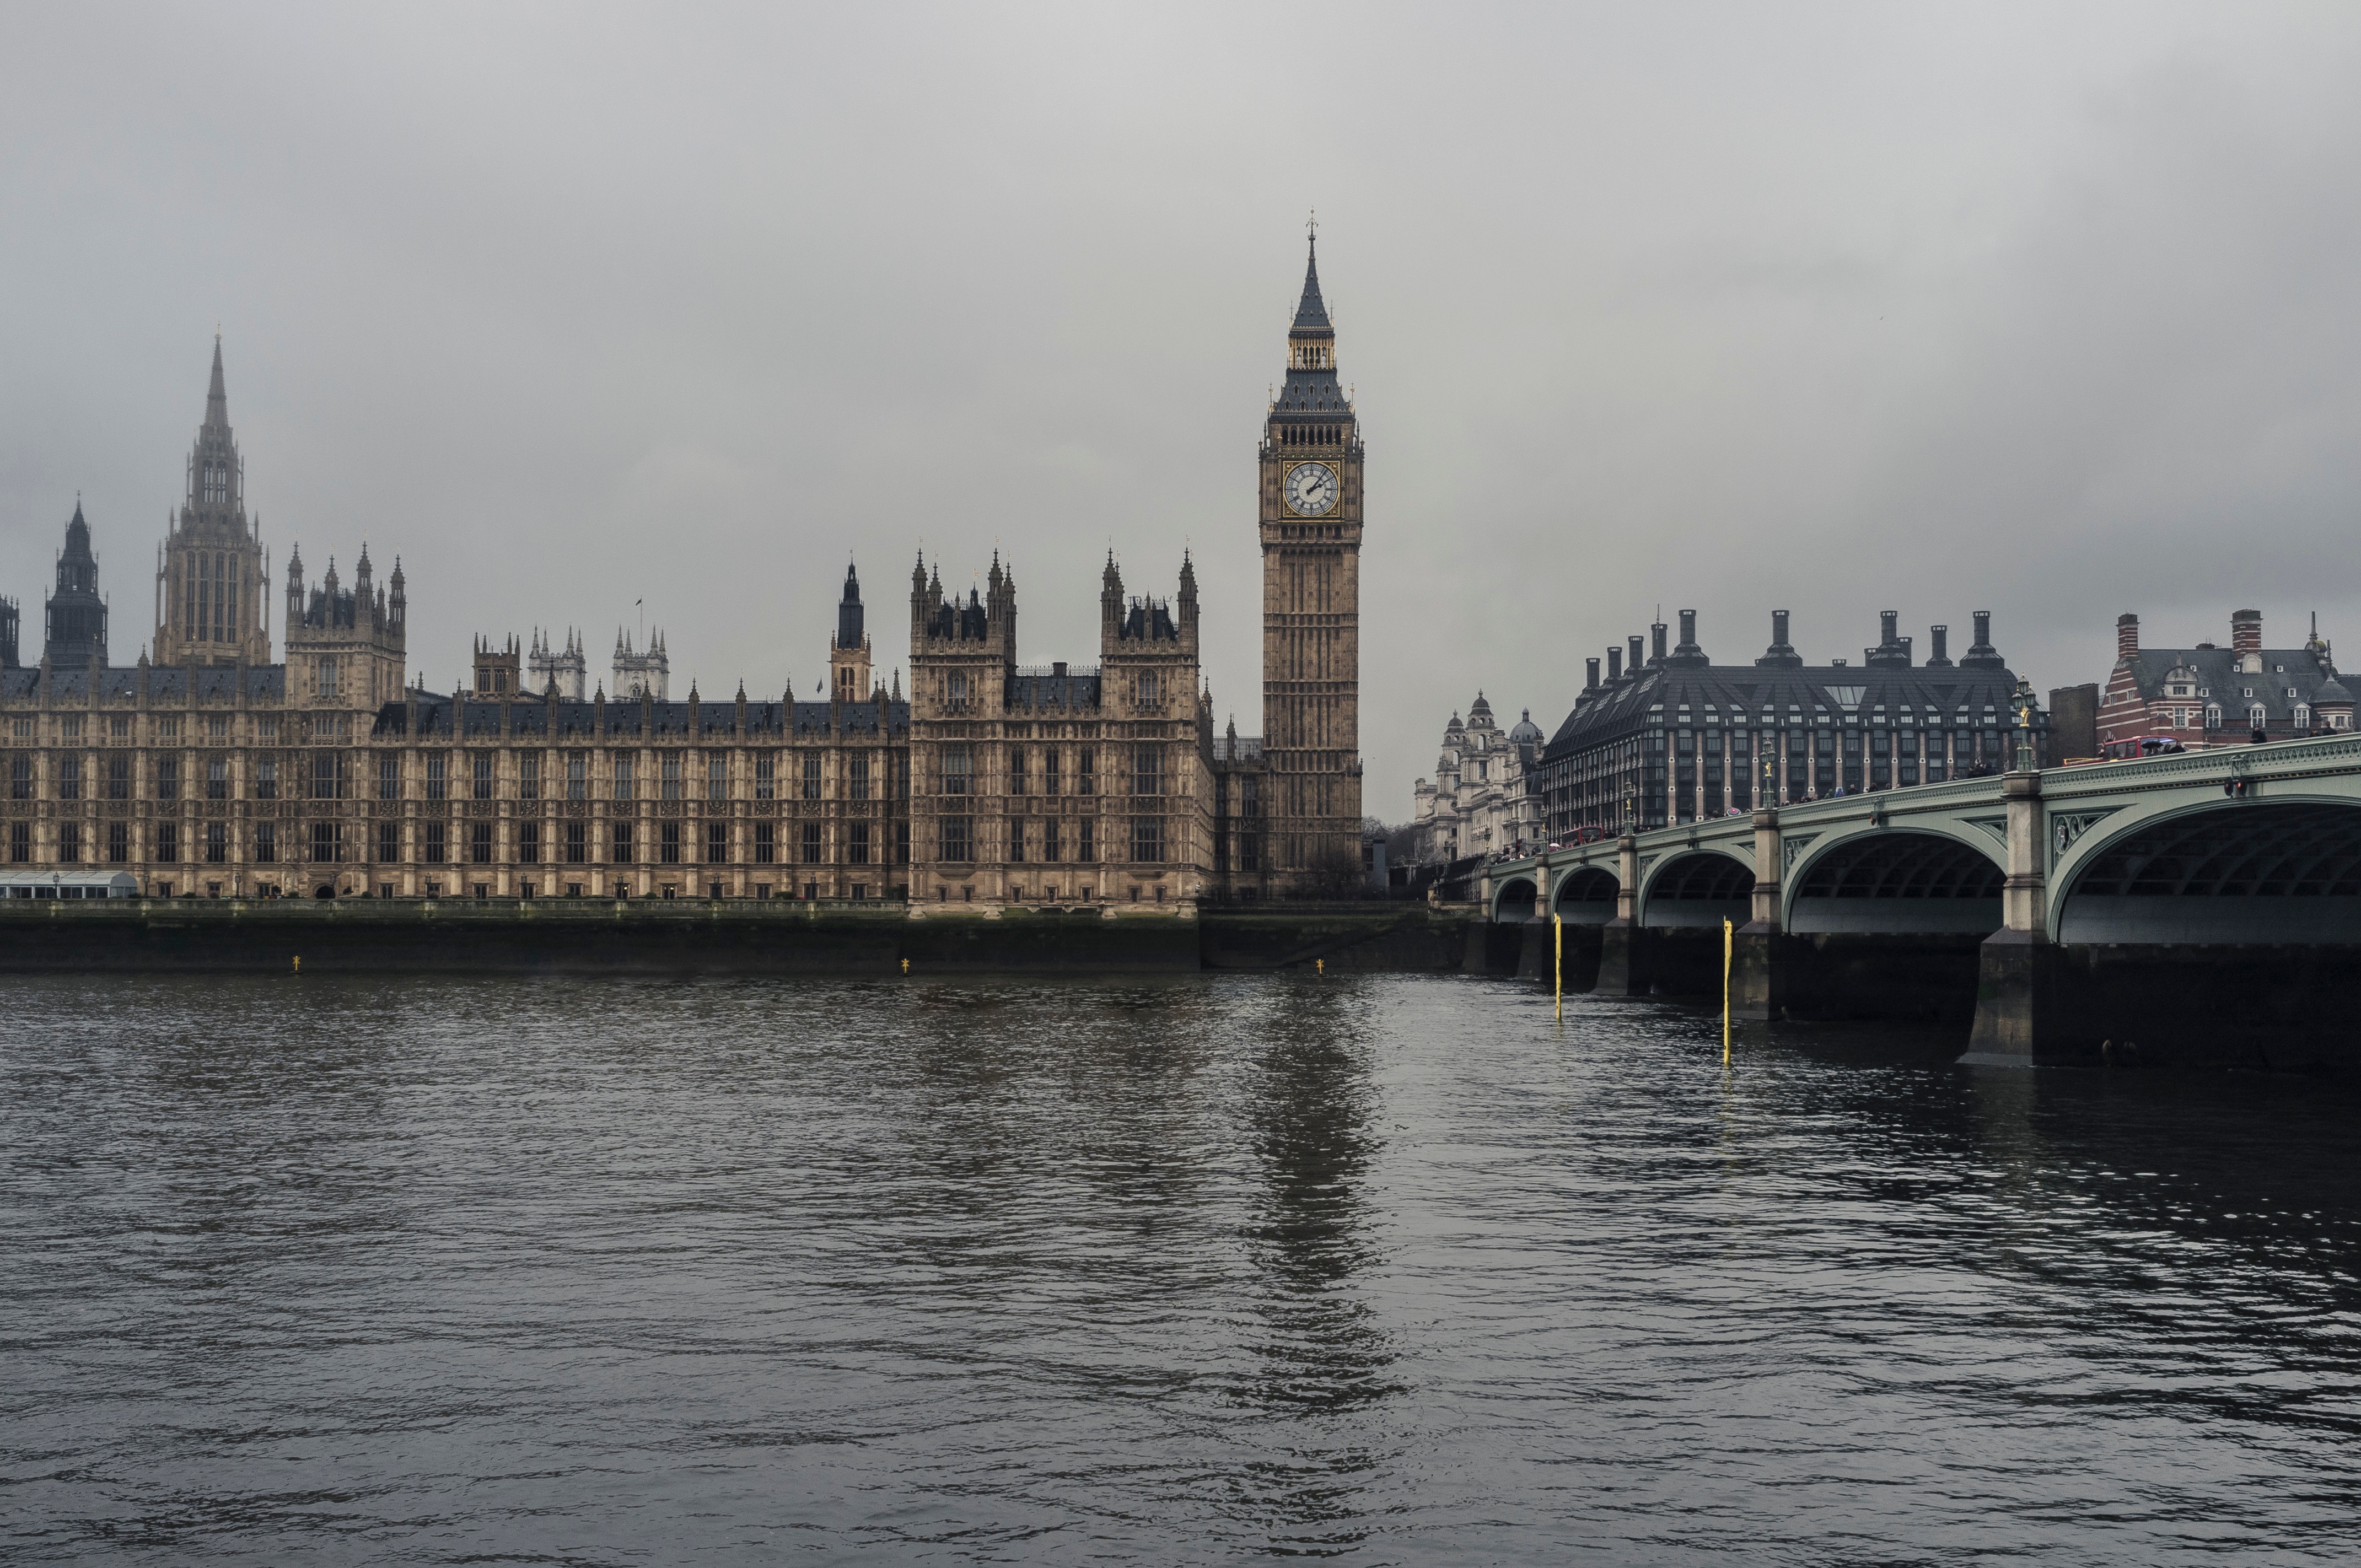
bridge, skyline, city, river, cityscape, reflection, landmark, tourism, waterway